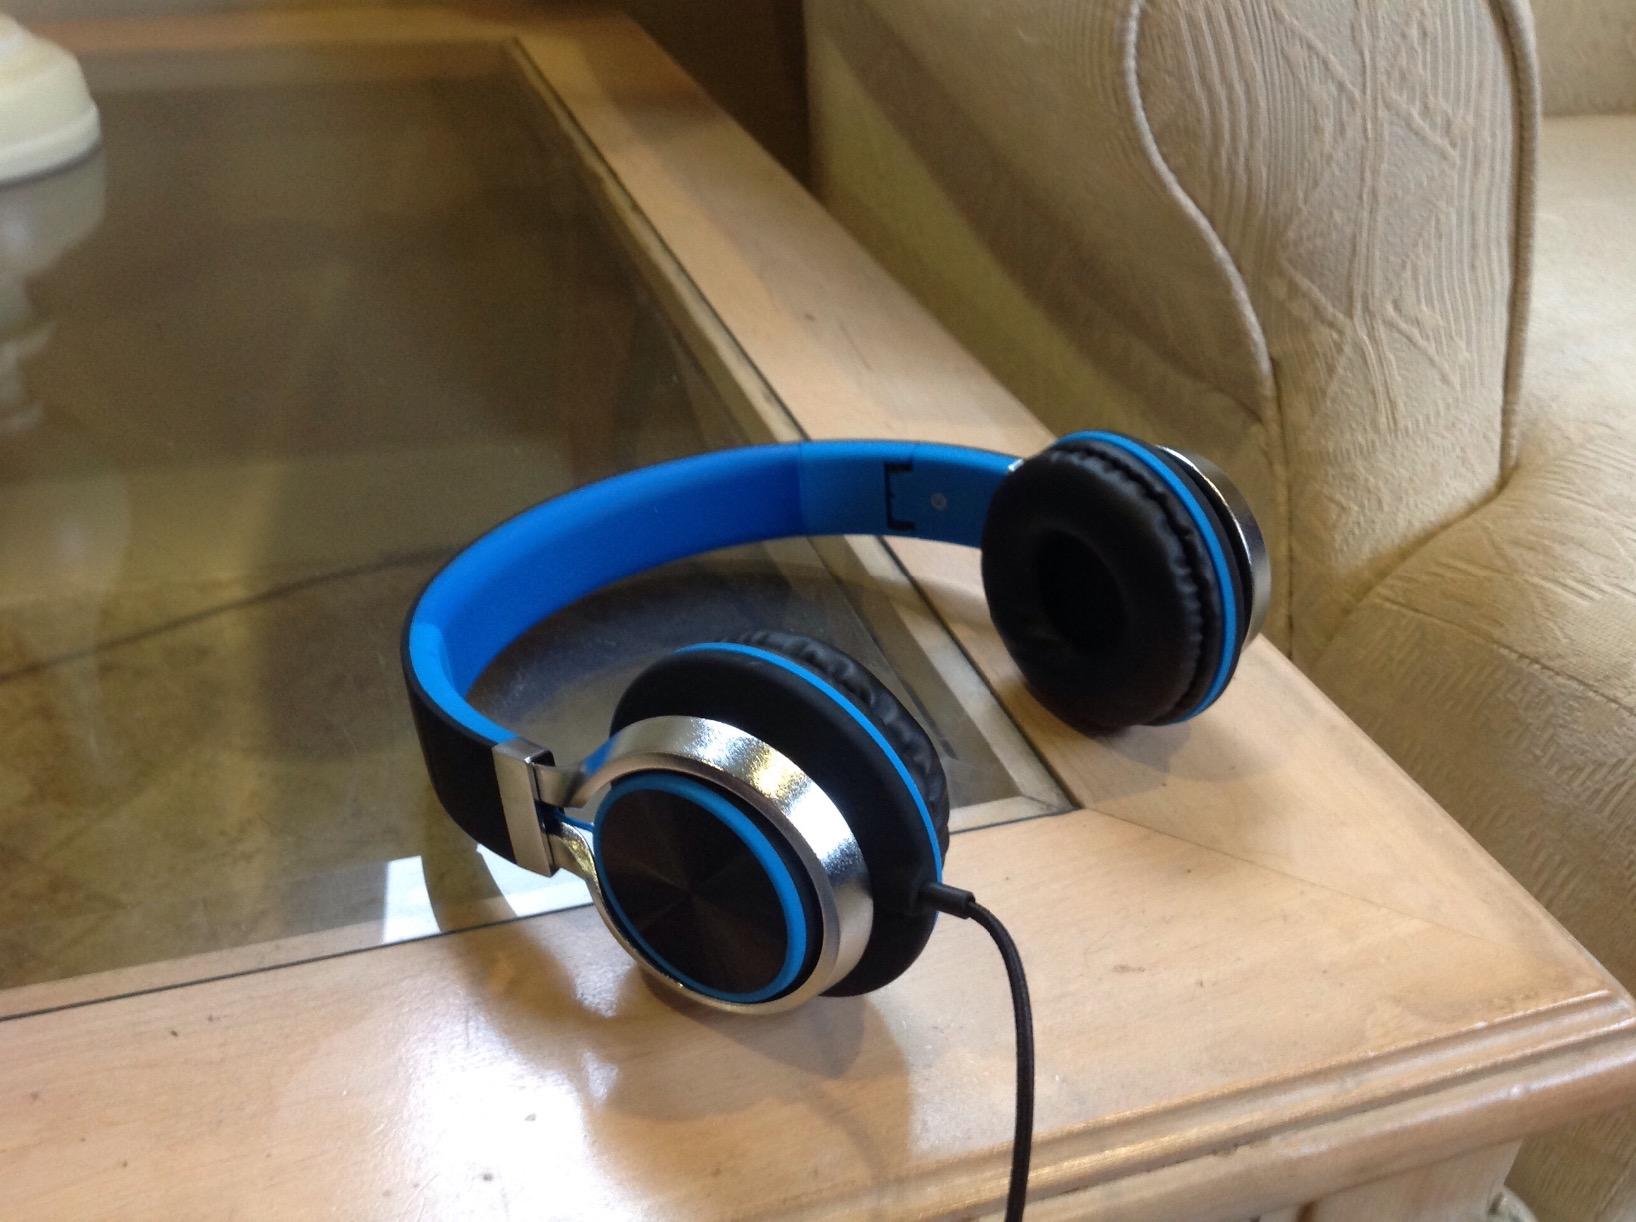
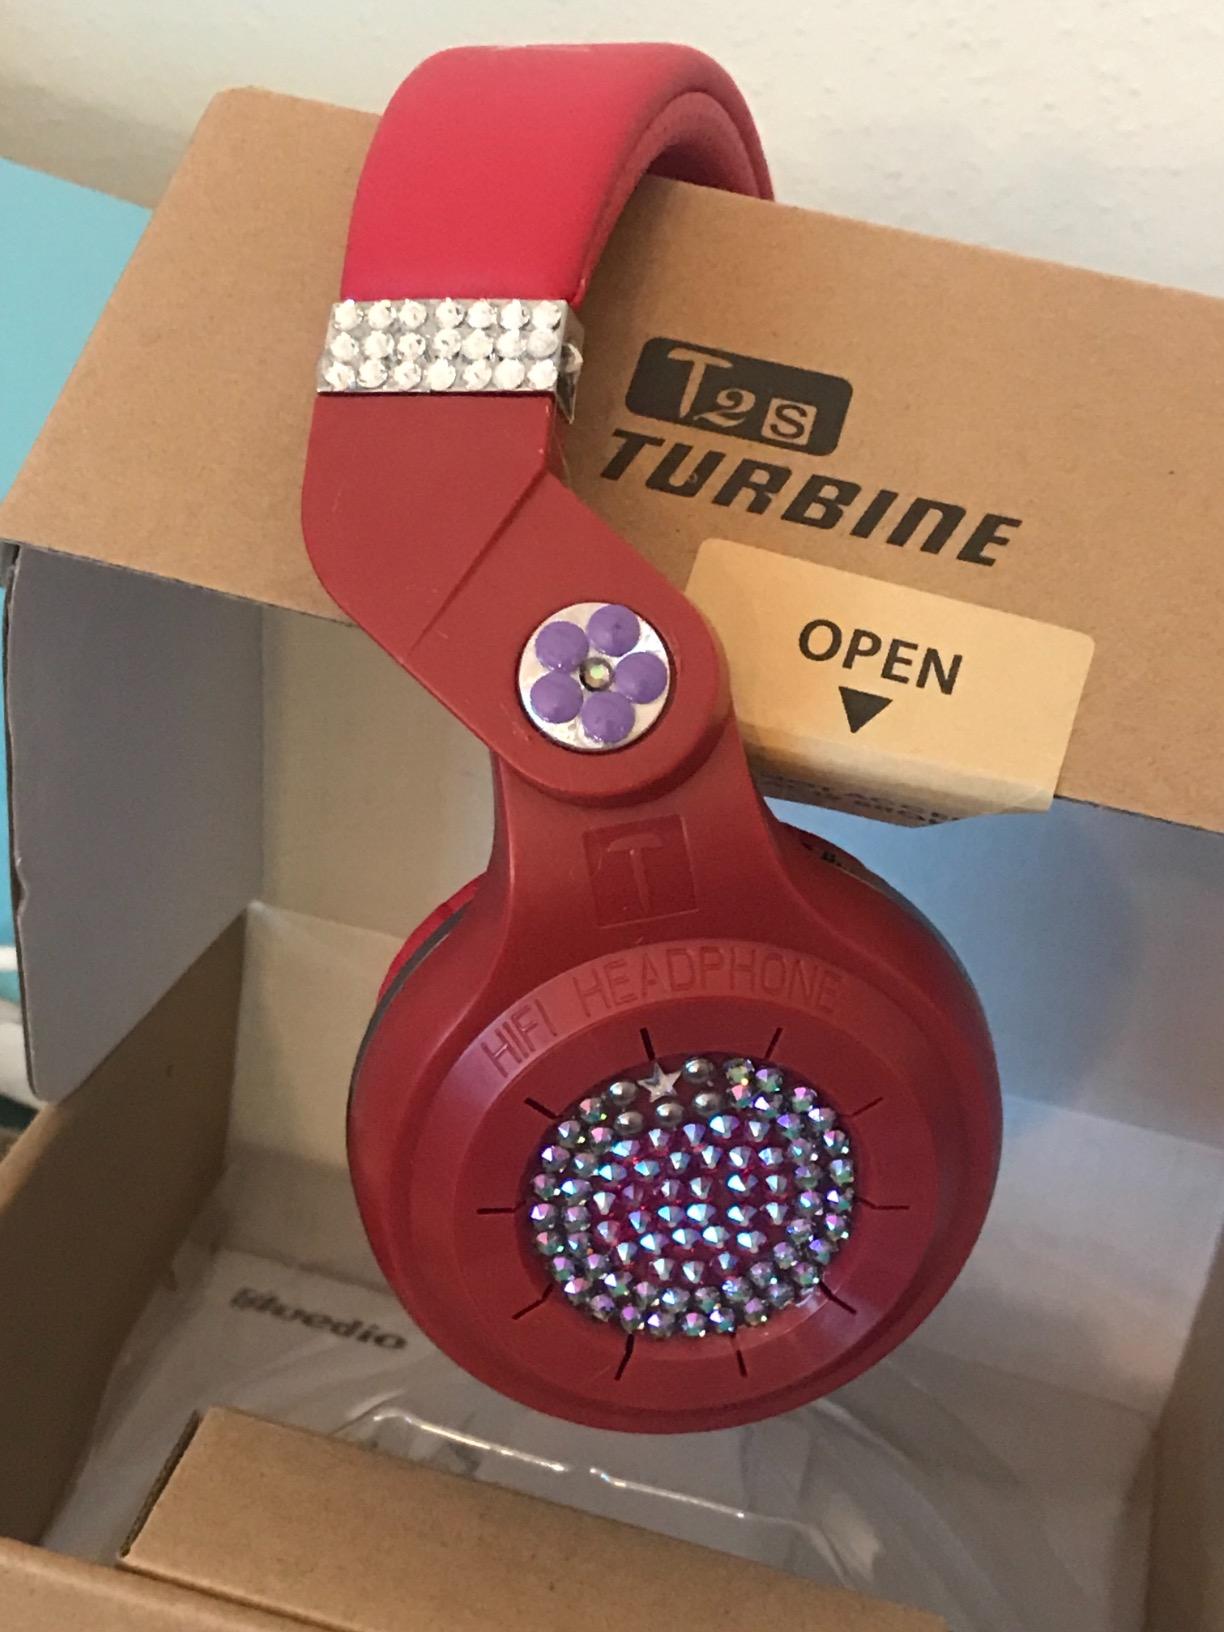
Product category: headphones
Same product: no